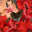
Label: butterfly